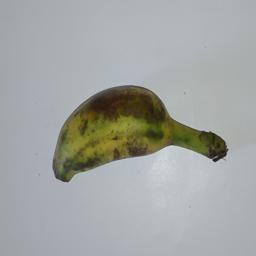
Banana variety: Champa Kola